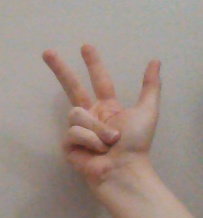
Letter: al